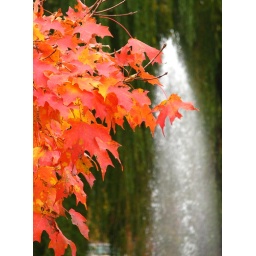
...a water fountain and some bright red fall colored leaves. Taken outside an office building in Skokie, IL